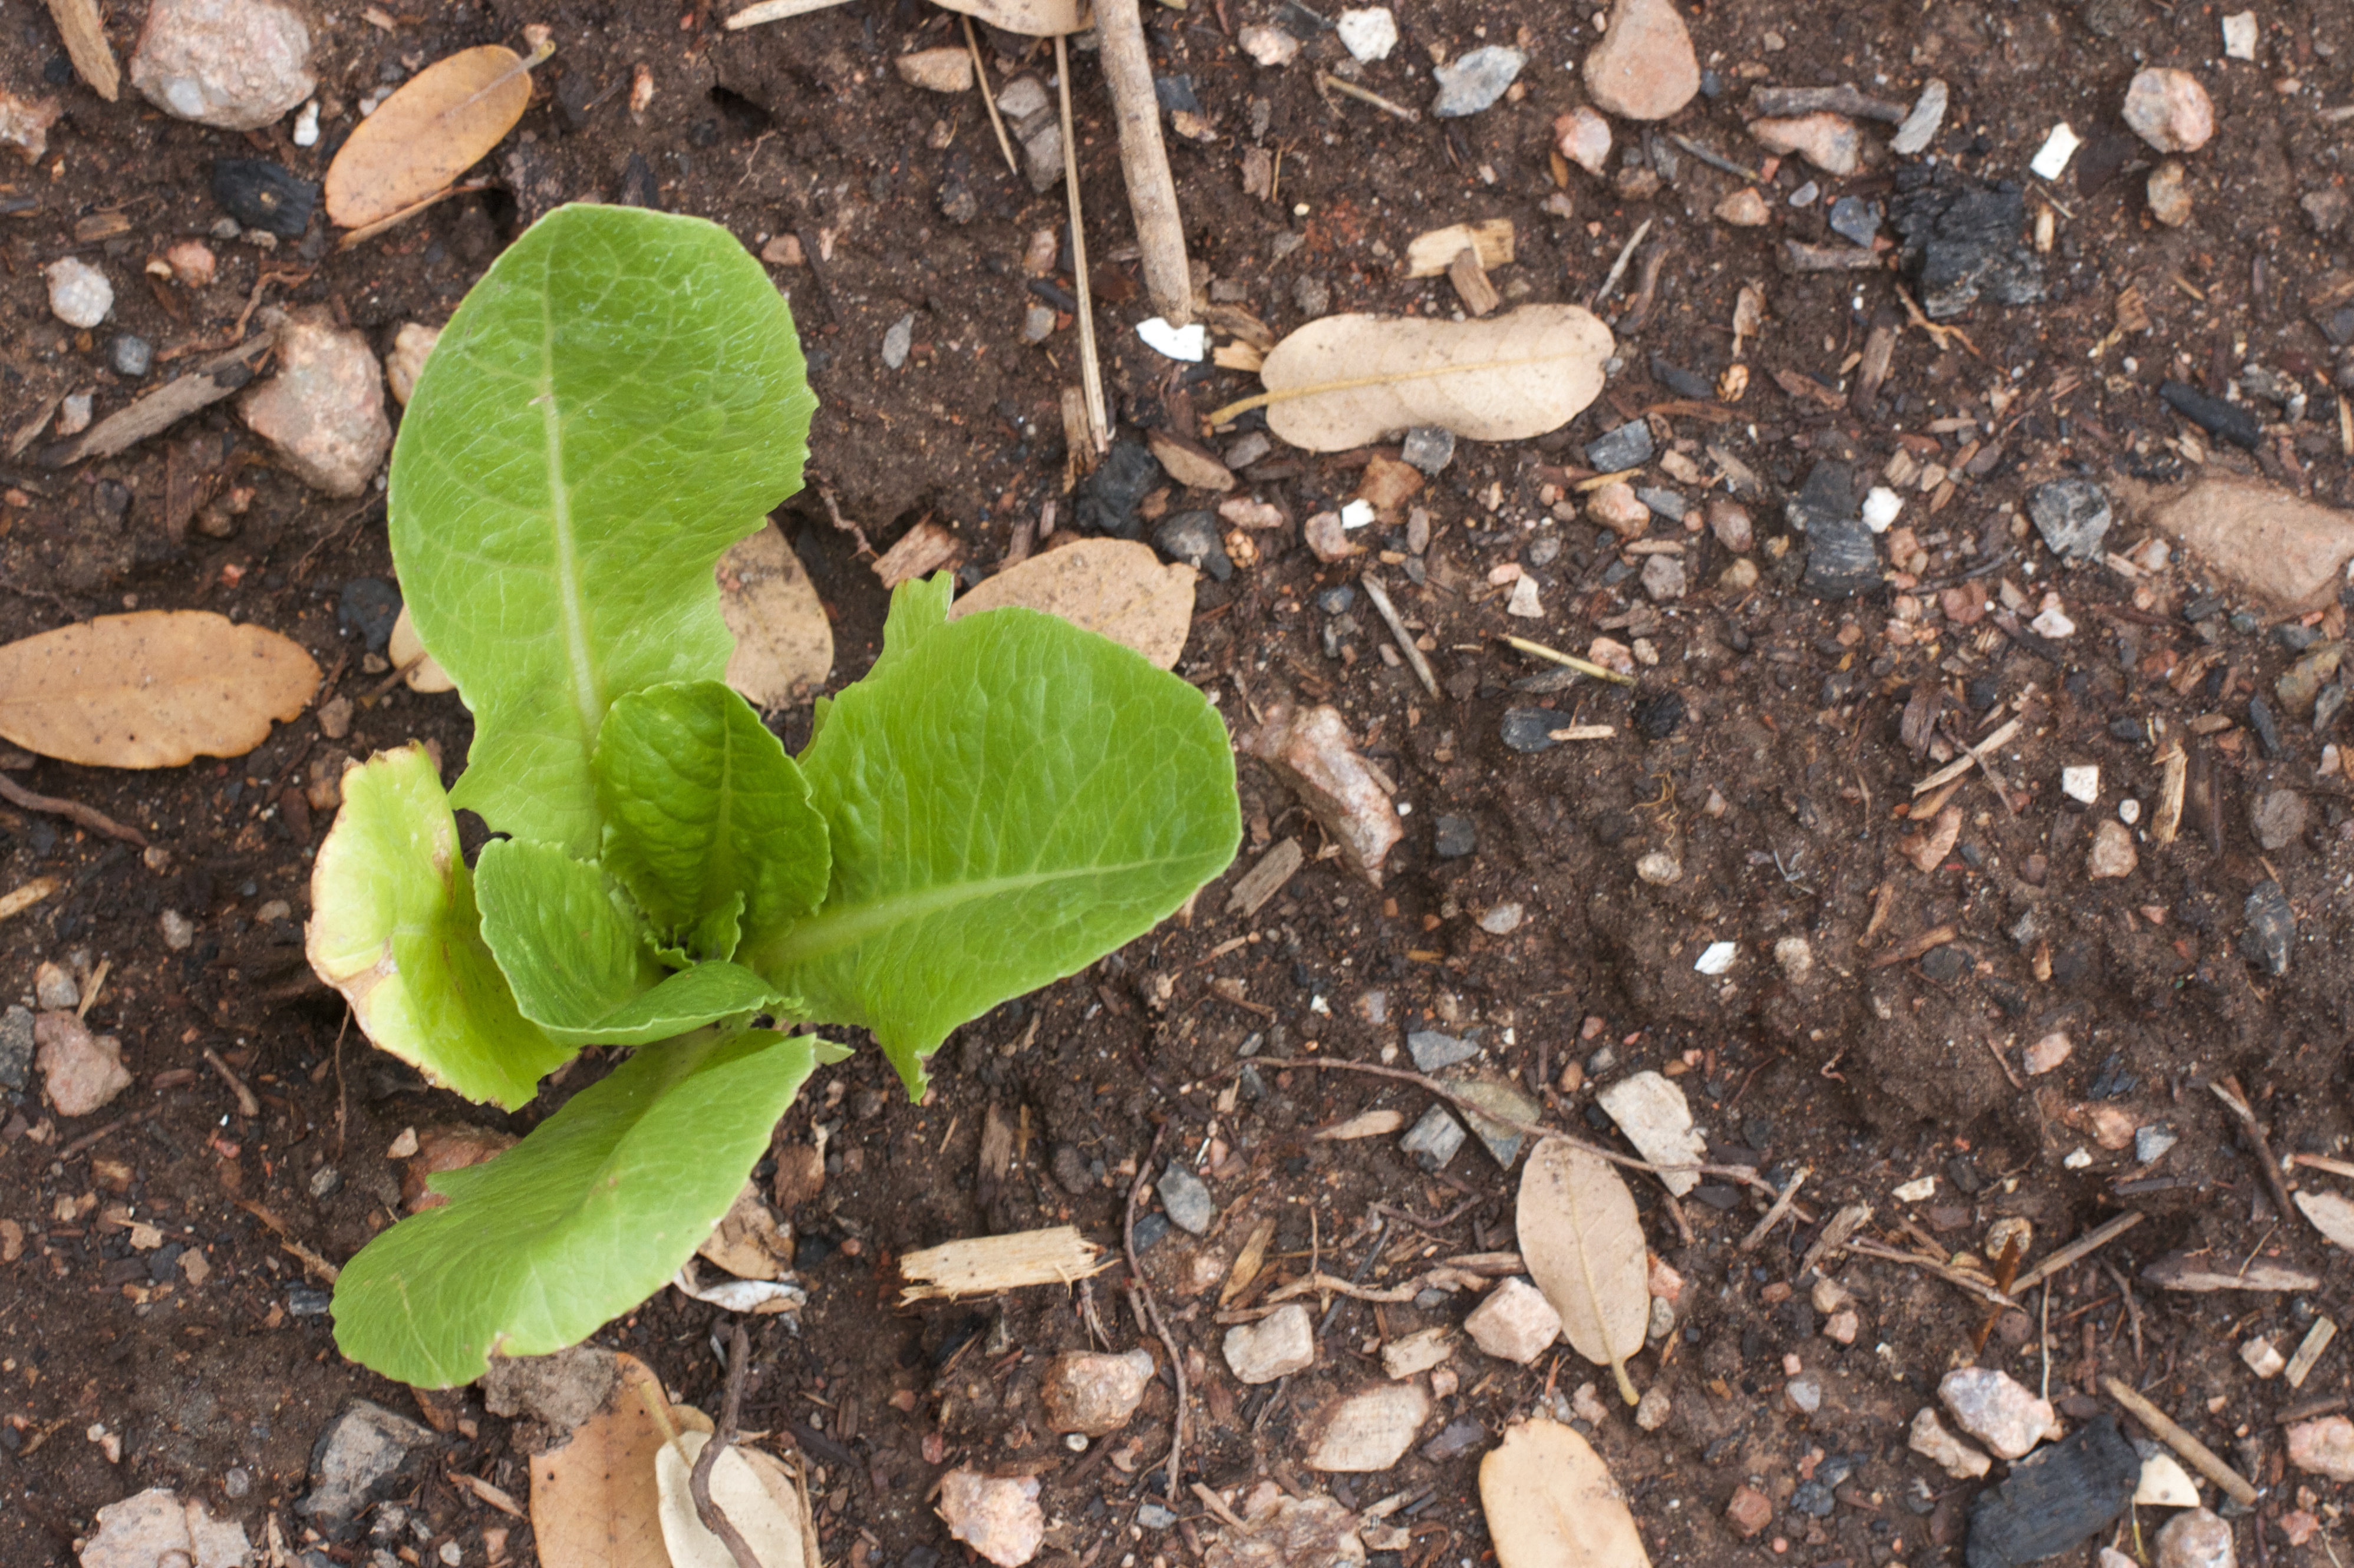
plant, leaf, flower, food, produce, vegetable, soil, botany, garden, flora, wildflower, flowering plant, annual plant, land plant